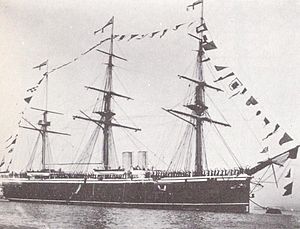
HMS Northampton (1876)
HMS Northampton fotograferet mellem 1891 og 1894
HMS Northampton fotograferet mellem 1891 og 1894
Den engelske panserkrydser Northampton var sammen med søsterskibet HMS Nelson forbedrede udgaver af forgængeren Shannon. Deplacementet var forøget med omkring 2.000 ton, og det gav plads til et kraftigere maskineri, lidt flere kanoner og en langt større beholdning af kul, 1.150 ton mod Shannons 560 ton. På trods af disse forbedringer havde skibet mange af de samme svagheder, først og fremmest for lav fart. Skibet var som det første i Royal Navy opkaldt efter den midtengelske by Northampton og i følge Oscar Parkes skyldes det, at flådeministeren Ward Hunt netop var valgt i denne by.